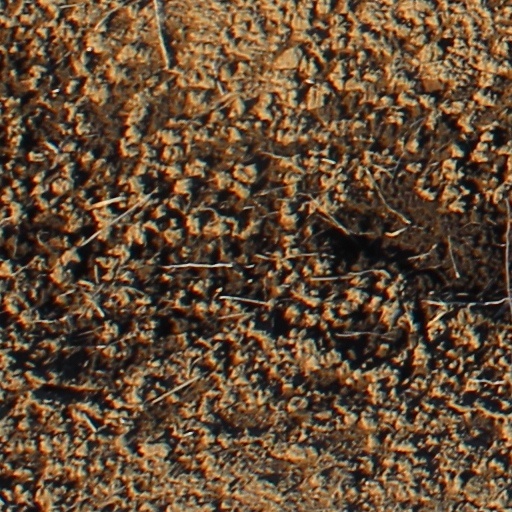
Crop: wheat